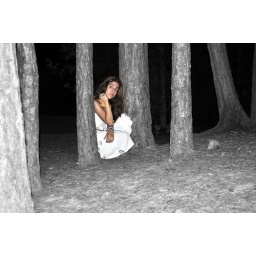
you're the only color in my black & white world